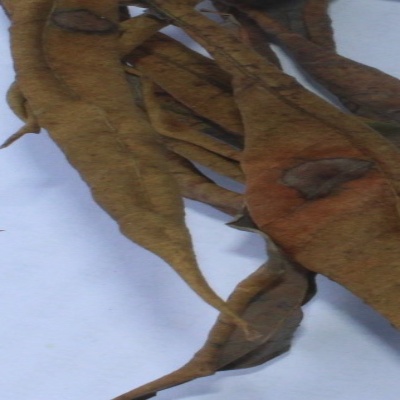
Crop: Cassava
Condition: bacterial blight